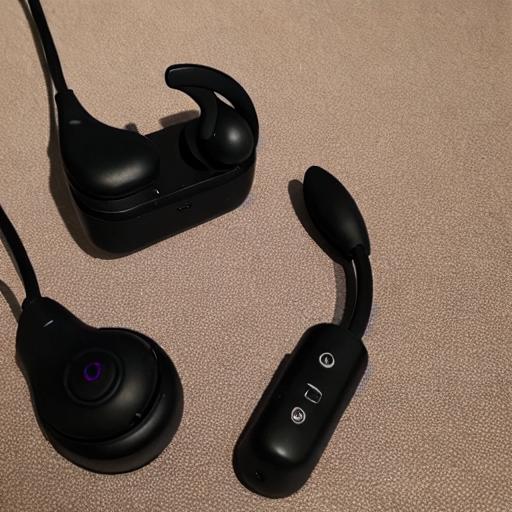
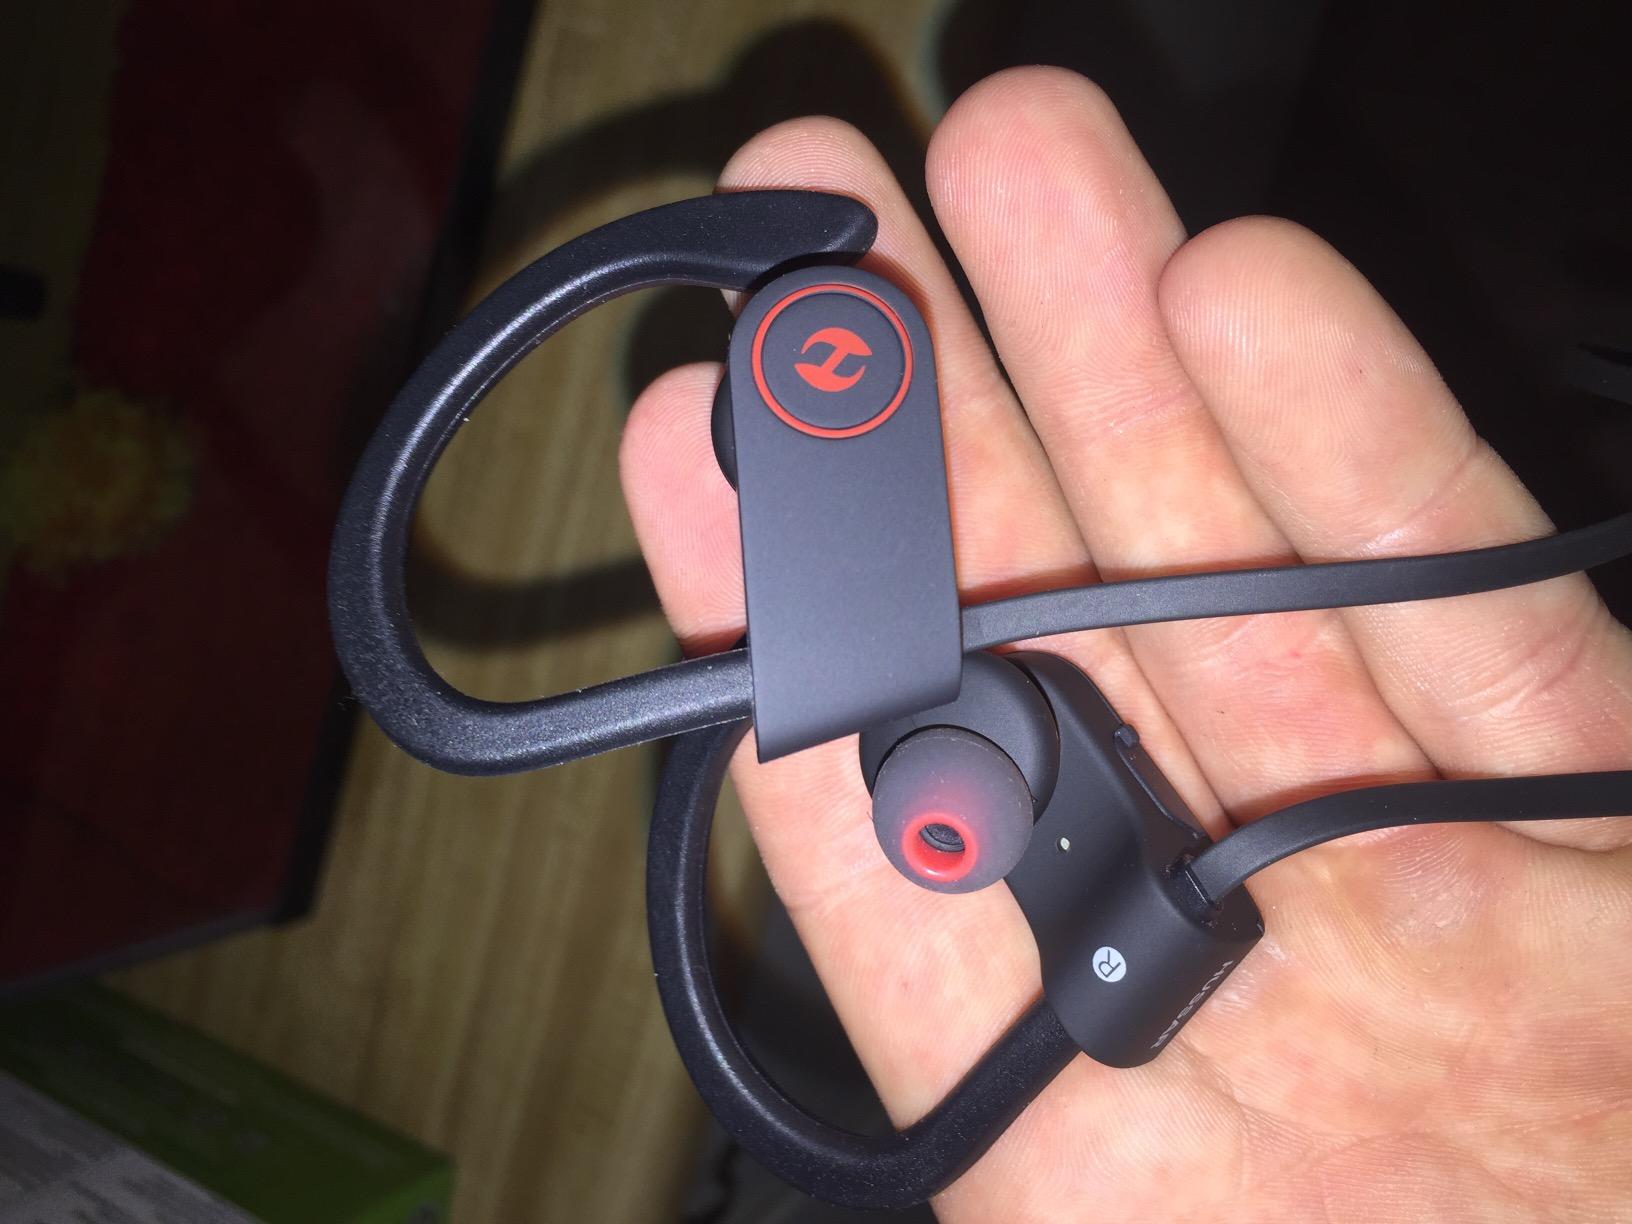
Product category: headphones
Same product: no